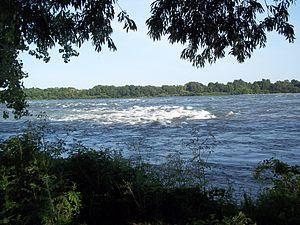
Parc des Rapides, LaSalle, Montréal, Québec
Le parc des Rapides est l'un des six grands parcs urbains situé à Montréal, dans l'arrondissement de LaSalle et fait partie du réseau des grands parcs montréalais. Le parc, d'une superficie de 30 hectares, est l'endroit privilégié pour observer les célèbres rapides de Lachine et est un refuge d'oiseaux migrateurs depuis 1937, le site comportant près de 225 espèces d'oiseaux dont le grand Héron, espèce protégée.